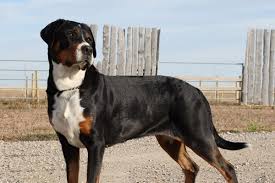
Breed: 237-n000086-Greater_Swiss_Mountain_dog